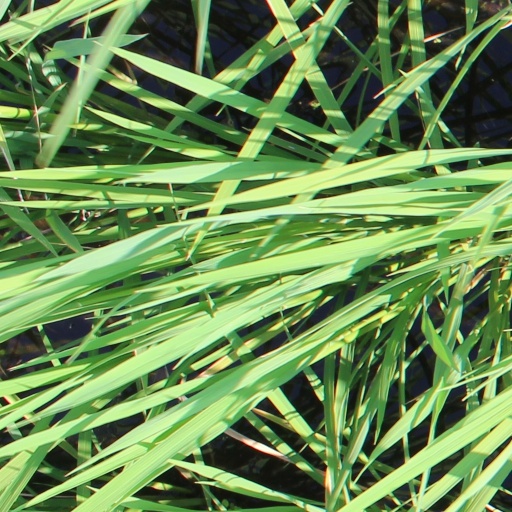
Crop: rice